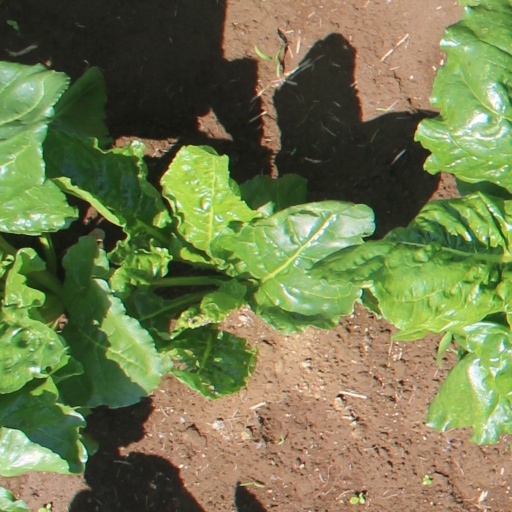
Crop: sugar beet